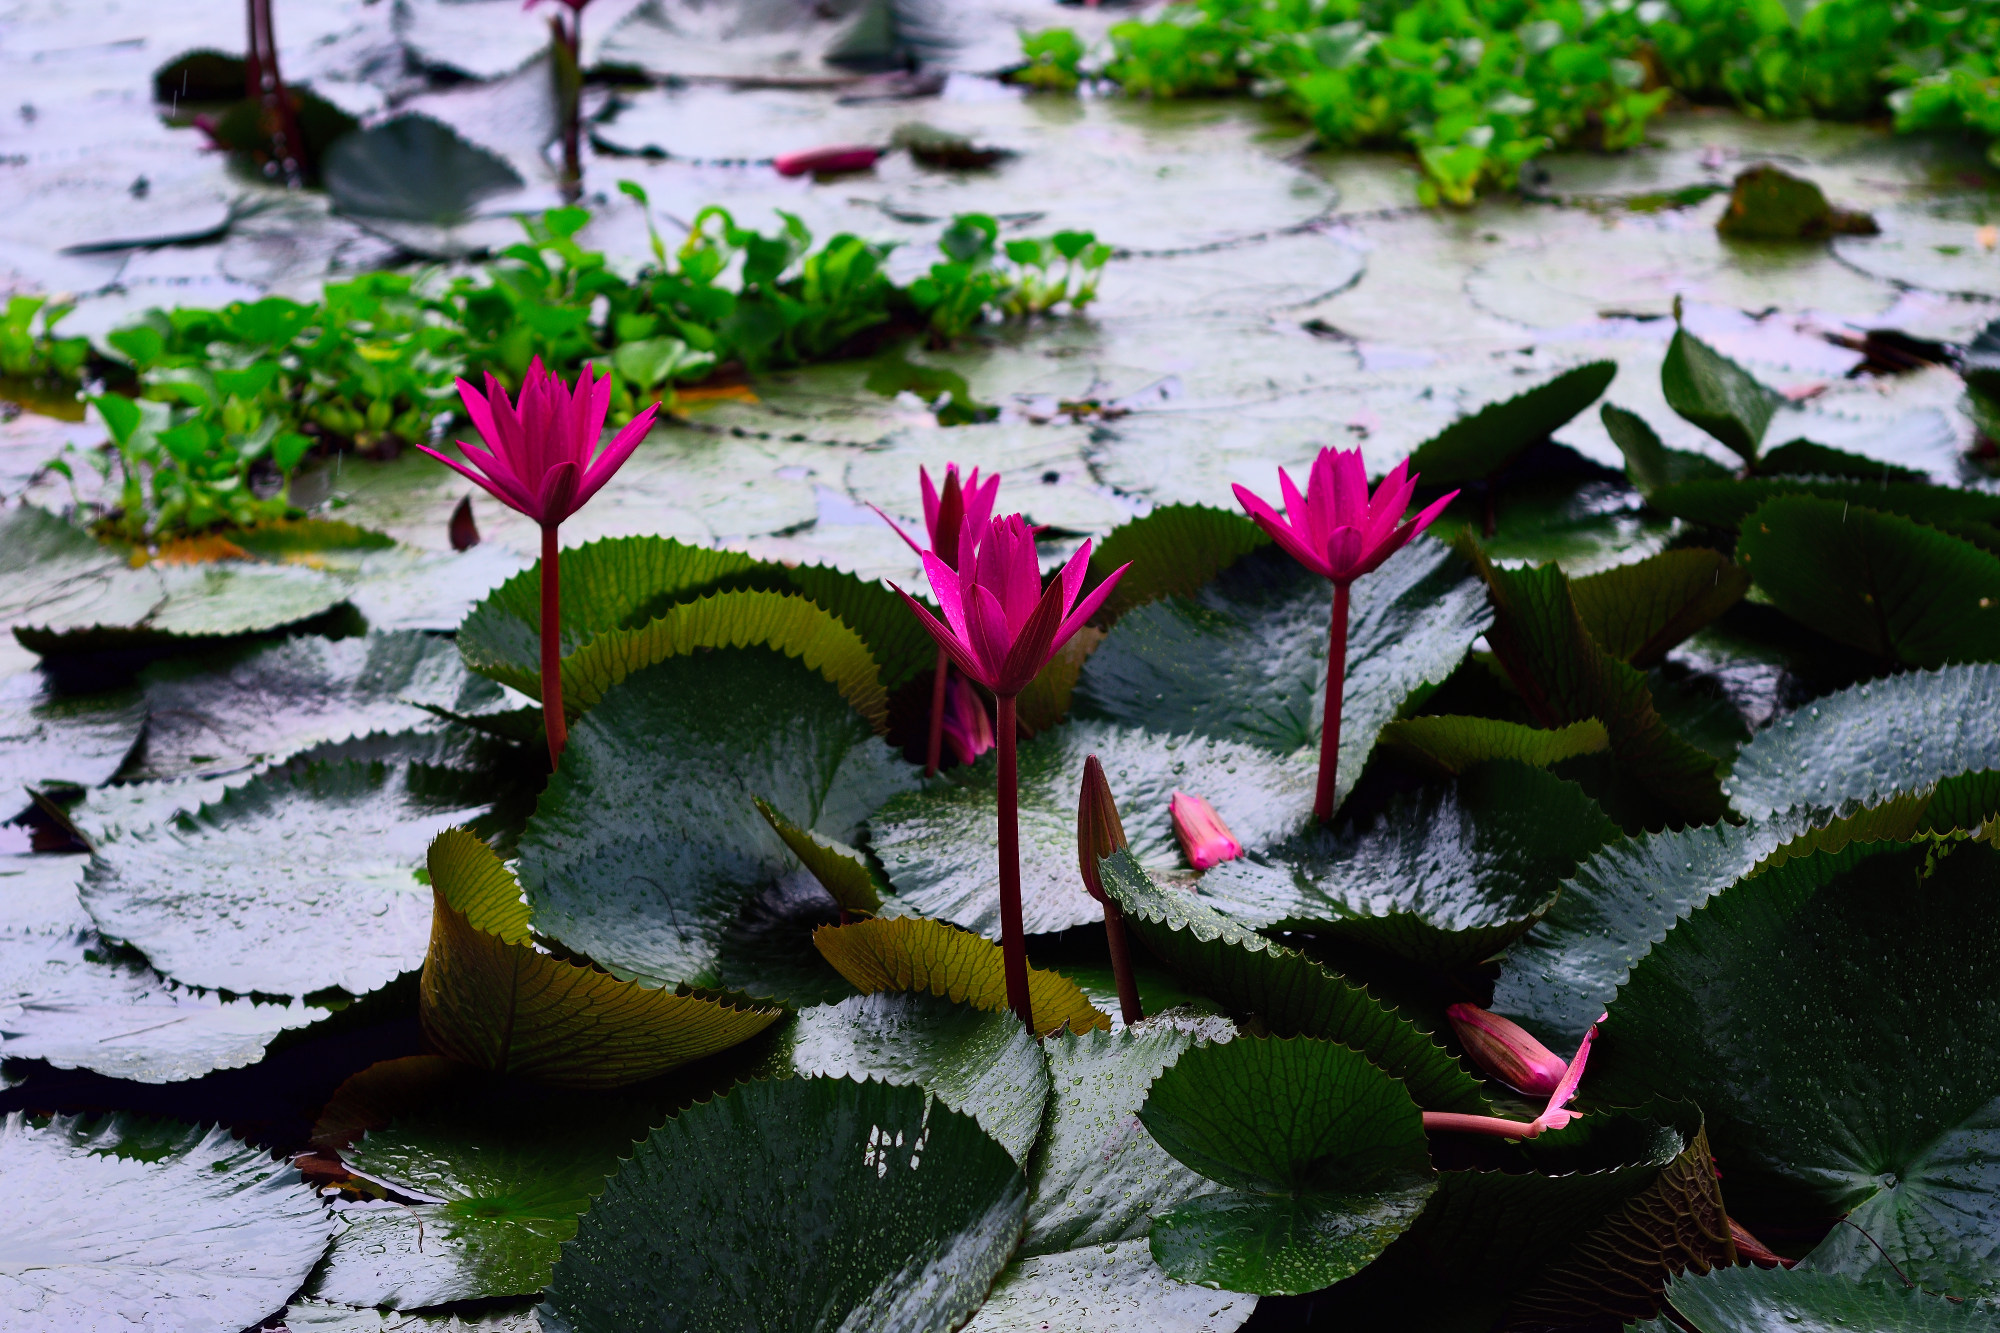
Pink Water Lily & Water Hyacinth — Khurushkul Pond, Bangladesh
Pink water lily (Nymphaea) flowers blooming amid dense water hyacinth (Eichhornia crassipes) coverage in a freshwater pond near Khurushkul, Cox's Bazar, Bangladesh. Photographed during the June 2026 monsoon season, with post-rain water droplets visible on the lily pads. Part of a 100-image GPS-tagged survey of the same pond.
Location: Khurushkul, Chattogram, Bangladesh
Captured: 2026-06-19T10:09:05+06:00